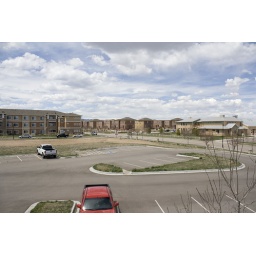
Out the master bedroom window in my new place.